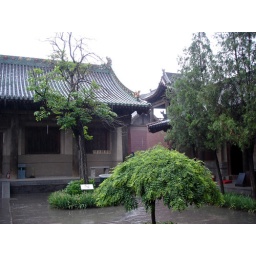
At the Shaolin Temple - the tree right in front of the building is the oldest in the temple.